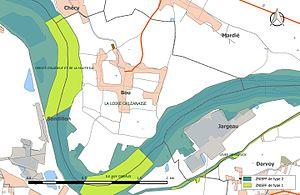
Carte des Zones naturelles d'intérêt écologique faunistique et Floristique (ZNIEFF) de la commune de fr:Bou.
Bou est une commune française située dans le département du Loiret en région Centre-Val de Loire. Elle est située dans le périmètre de la région naturelle du Val de Loire inscrit au patrimoine mondial de l'UNESCO.